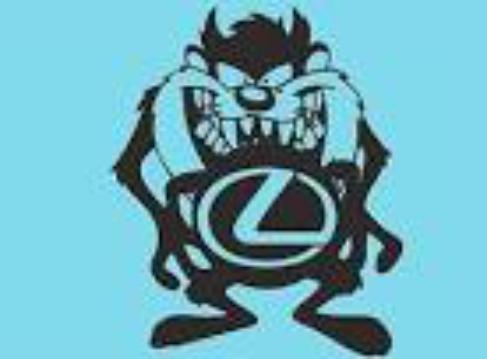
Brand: lexus-1
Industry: Transportation